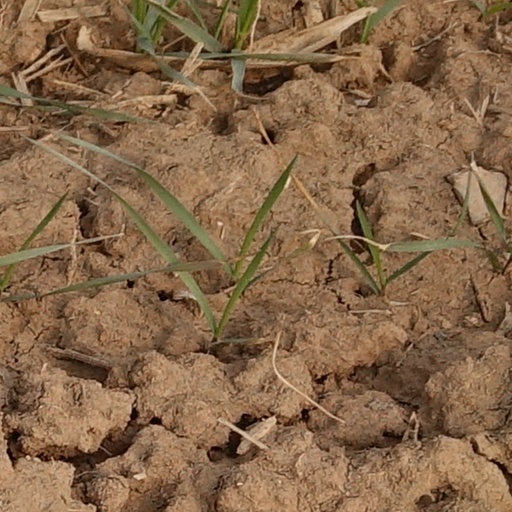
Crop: wheat